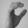
ASL letter: C